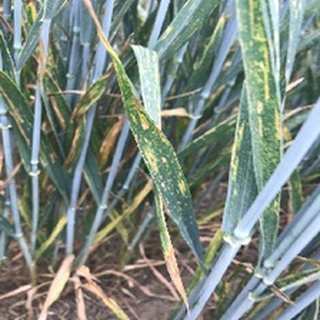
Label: wheat_yellow_rust